Zach Cunningham

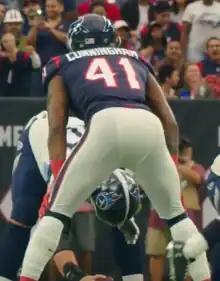
Cunningham with the Houston Texans in 2019

In Week 2 against the Jaguars, Cunningham made a team high 10 tackles and sacked quarterback Gardner Minshew once as the Texans won 13–12. In Week 12 against the Colts on "Thursday Night Football", Cunningham recorded a team high 16 tackles in the 20–17 win. In Week 14 against the Broncos, Cunningham recorded a team high 17 tackles (12 solo) during the 38–24 loss. He started all 16 games and recorded 142 total tackles (sixth in the league), two fumble recoveries, and two sacks.